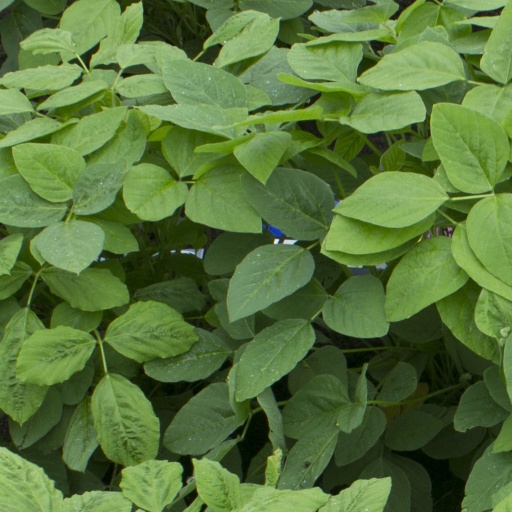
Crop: soybean